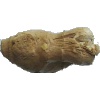
Label: Ginger Root 1